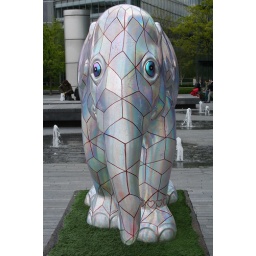
The shiny pearl-like elephant #55, &amp;quot;Cubelephant&amp;quot;, by Andre Ritins. With friends at More London near City Hall.&lt;i&gt;IMG_23034, 30%&lt;/i&gt;